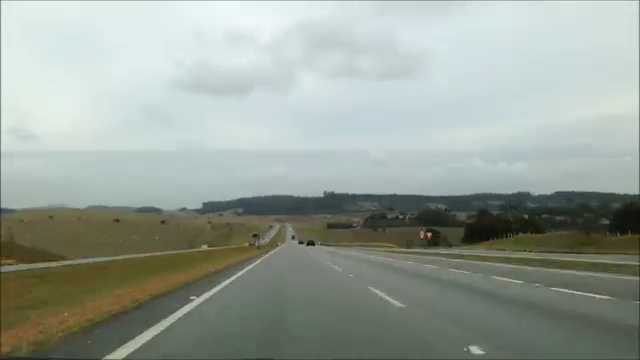
Fire: no
Smoke: no